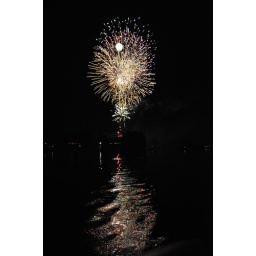
Taken from a boat on Van Sciver lake in Tullytown, PA.